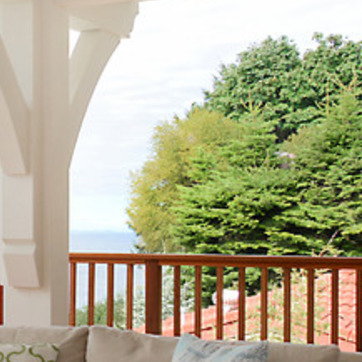
Material: foliage